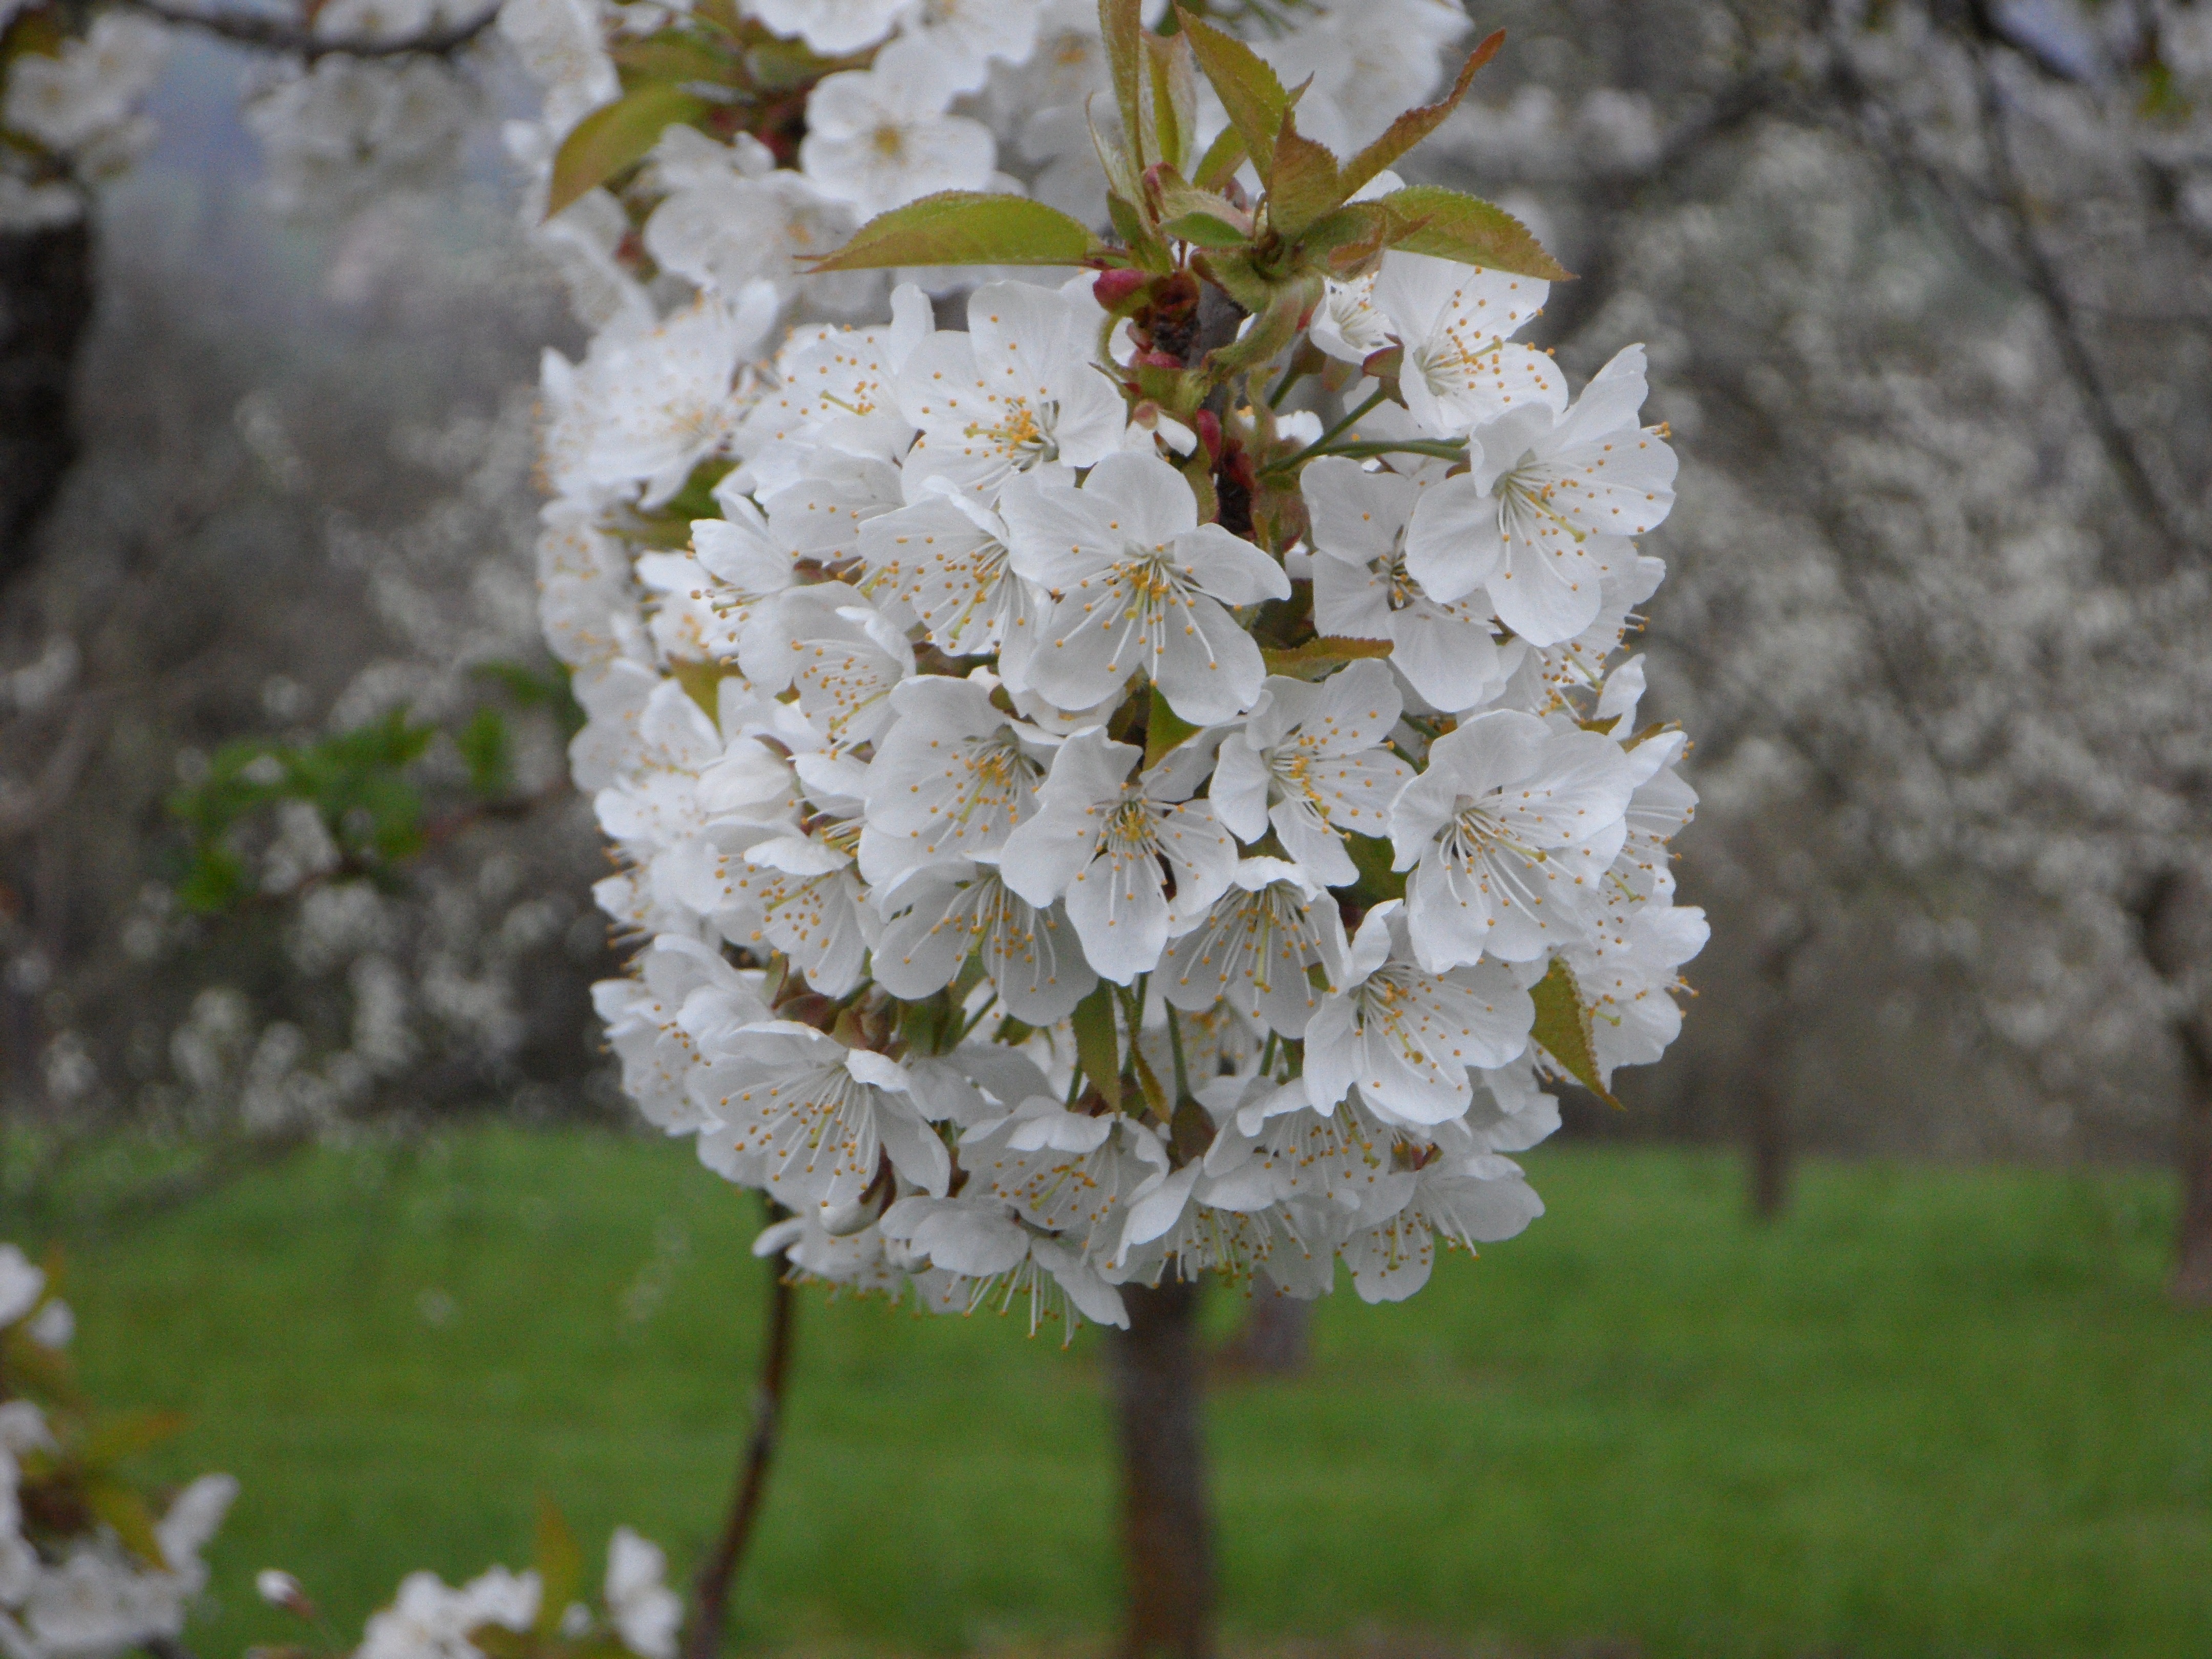
tree, nature, branch, blossom, plant, flower, bloom, orchard, spring, produce, botany, flora, cherry blossom, shrub, apple tree, apple blossom, flowering plant, rose family, apple tree blossom, apple blossoms, land plant